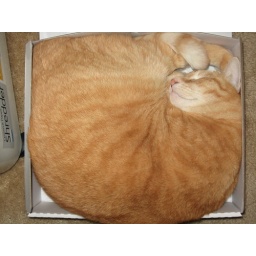
cat in the box 009